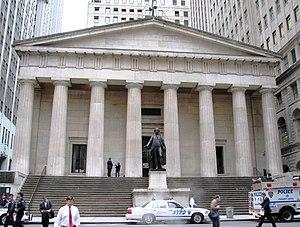
Conçu par Pierre-Charles L'Enfant, le Federal Hall, situé au 26, Wall Street a été l'emplacement du premier hôtel-de-ville de New York et du premier Capitole des États-Unis. Le bâtiment d'origine a été détruit en 1812 et remplacé par la structure actuelle, le premier bureau des douanes de New York. Le bâtiment appartient maintenant au National Park Service sous le nom de Federal Hall National Memorial, un musée qui célèbre le souvenir du bâtiment précédent. Il est inscrit sur le Registre national des lieux historiques.
Wall Street est le nom d'une rue située dans le sud de l'arrondissement de Manhattan à New York. Wall Street part à l'Est de Broadway en direction de l'East River jusqu’à South Street, en traversant une partie du Financial District, un quartier d'affaires.
L'État de New York est un État des États-Unis, quatrième plus peuplé du pays avec 19,5 millions d'habitants en 2019. Il se trouve dans le nord-est du pays et a pour capitale la ville d'Albany, située dans le nord-est de l'État. Vers le nord et l'ouest, son territoire s'élargit et partage une longue frontière avec le Canada, dont une grande partie est constituée par les lacs Érié et Ontario. À l'est, il est bordé par le Vermont, le Massachusetts, le Connecticut, tandis qu'au sud, il partage une frontière avec le New Jersey et la Pennsylvanie.